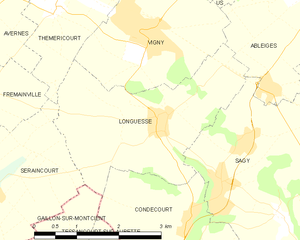
Carte des communes françaises Longuesse